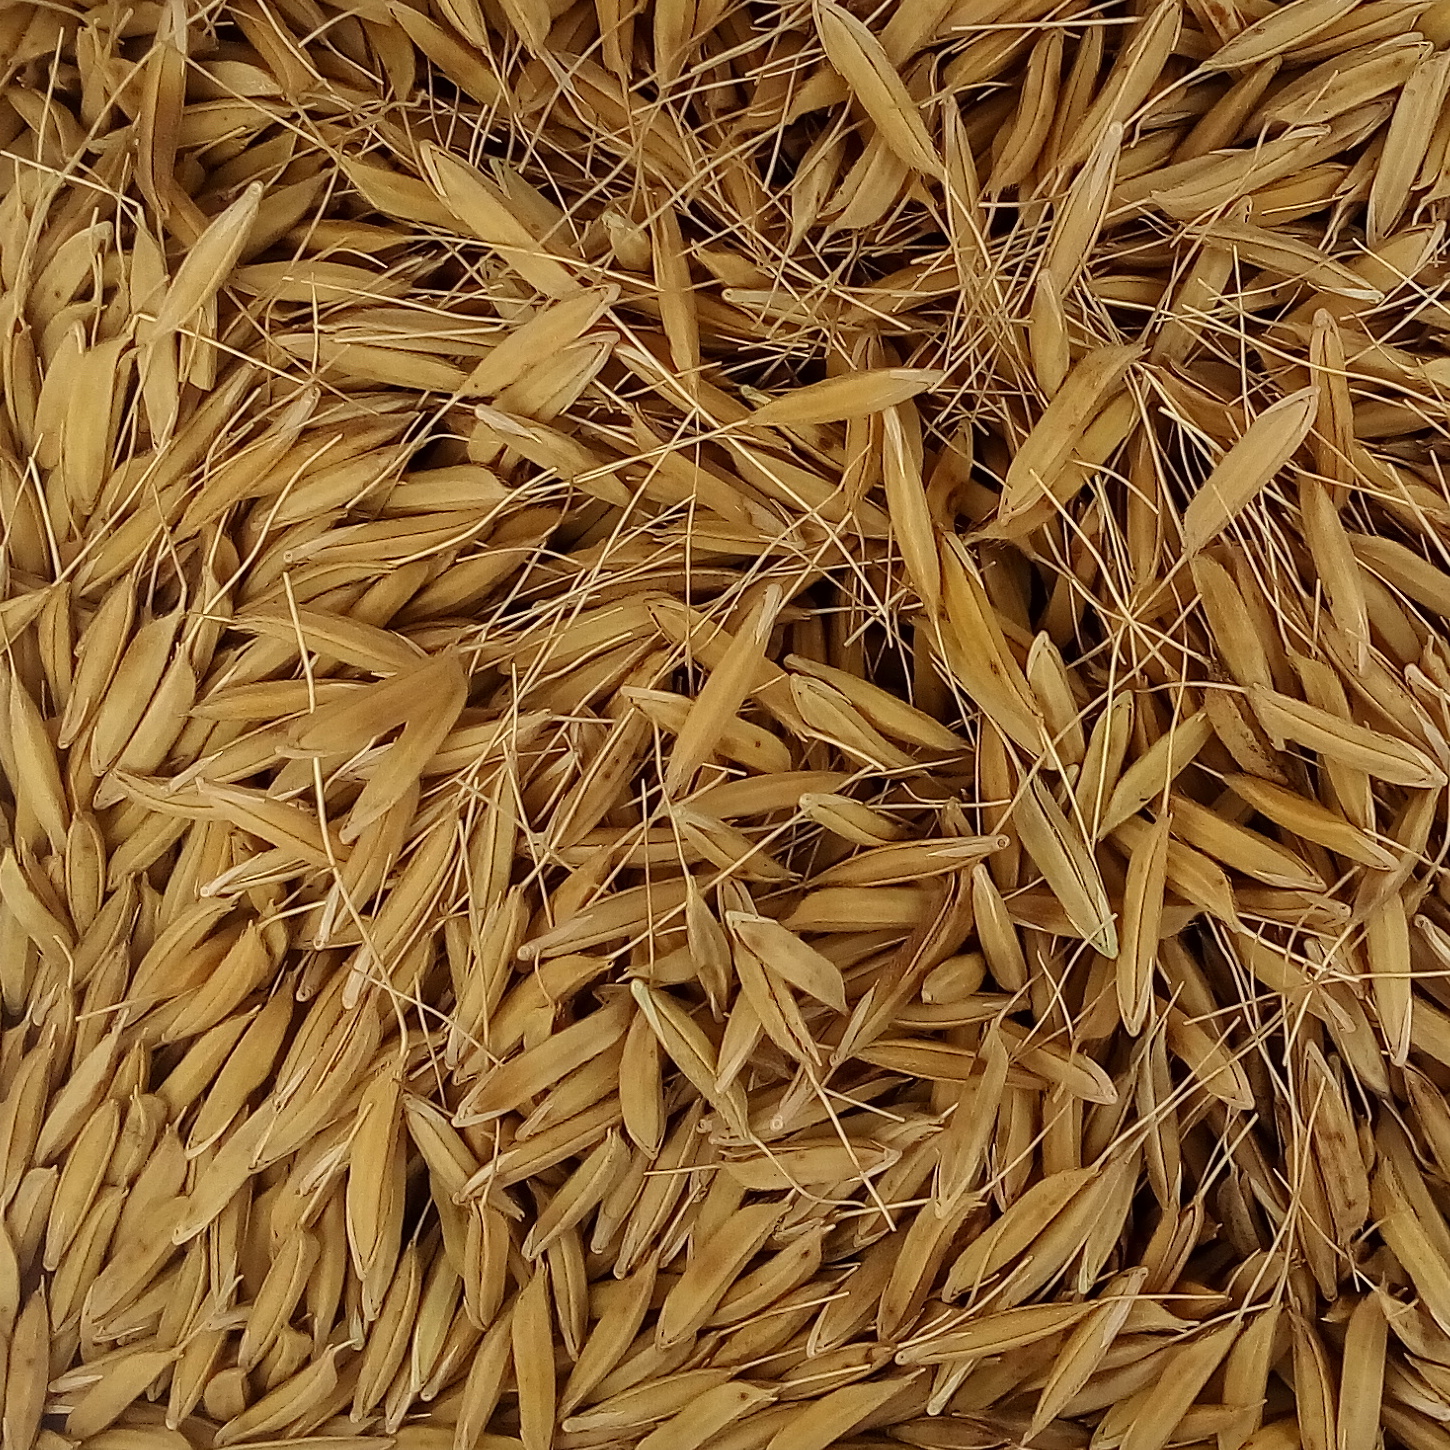
Rice seed variety: PB_6